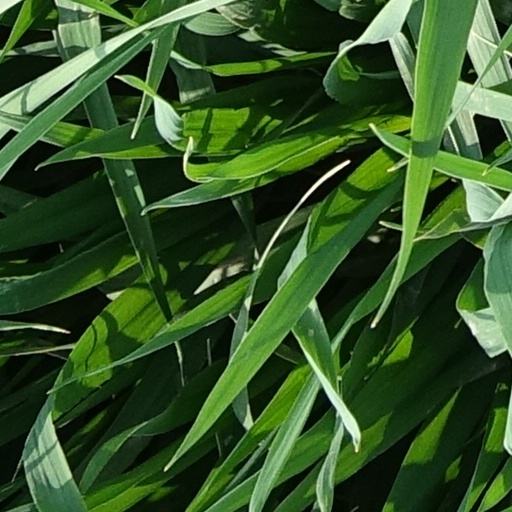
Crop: wheat